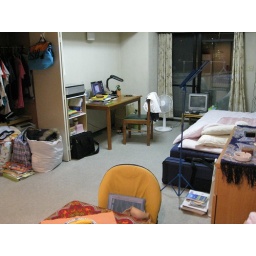
View from the kitchen side, including my yet-to-be-put-away winter clothes, stored in big plastic bags!